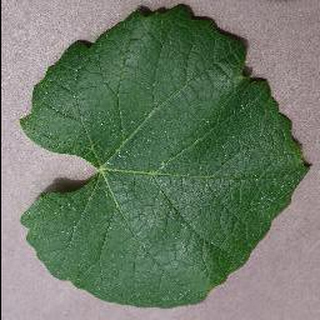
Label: healthy_grape